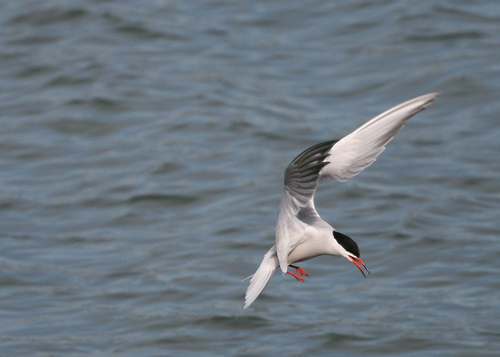
this is a white bird with a black head and orange feet and beak.
a white bird with an orange beak and feet and black on its head.
a white bird with grey wings, black crown, reg pointed bill, black tarsus and red feet, long white tail.
the bird has a black point on his head and relatively long wings compared to his body.
this large bird is white with a black spot on its head
this large bird has bright orange bill and feet, white feathers, and a black crown.
this bird has wings that are white and grey and has a black crown and orange bill
this bird is white and black in color, with a orange beak.
this bird has wings that are white and has a black crown
this white and gray bird has a long wing span and a long sharp orange beak.
Species: Common Tern